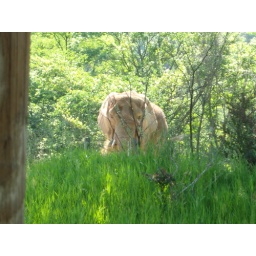
Some animal attempts to camoflauge itself by hiding in grass